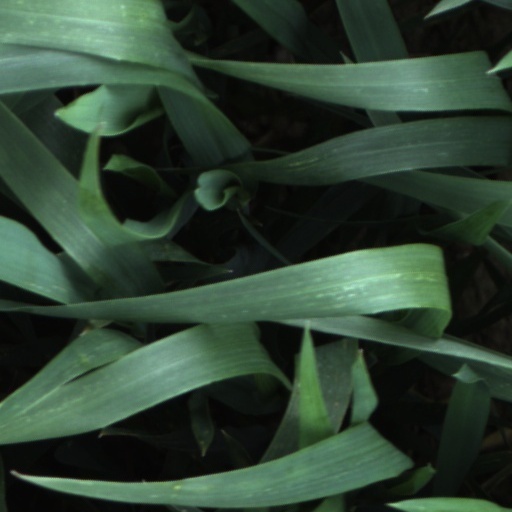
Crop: wheat